Lego Battles

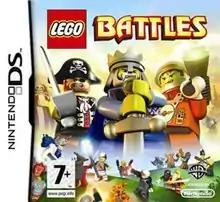
European cover art

Lego Battles is a Lego-themed real-time strategy video game developed by Hellbent Games and co-published by Warner Bros. Interactive Entertainment and TT Games Publishing in June 2009 for the Nintendo DS. There are a total of three different stories in the game with six different quests and 15 different levels in each quest, with the option of playing as the protagonists or the antagonists of each story (similar to the hero and villain campaigns in ""). Quests are divided into three acts, each ranging in length of 4-6 levels. The game is based on the buildable toy lines of Lego themes such as Castle, Pirates, and Space themes.